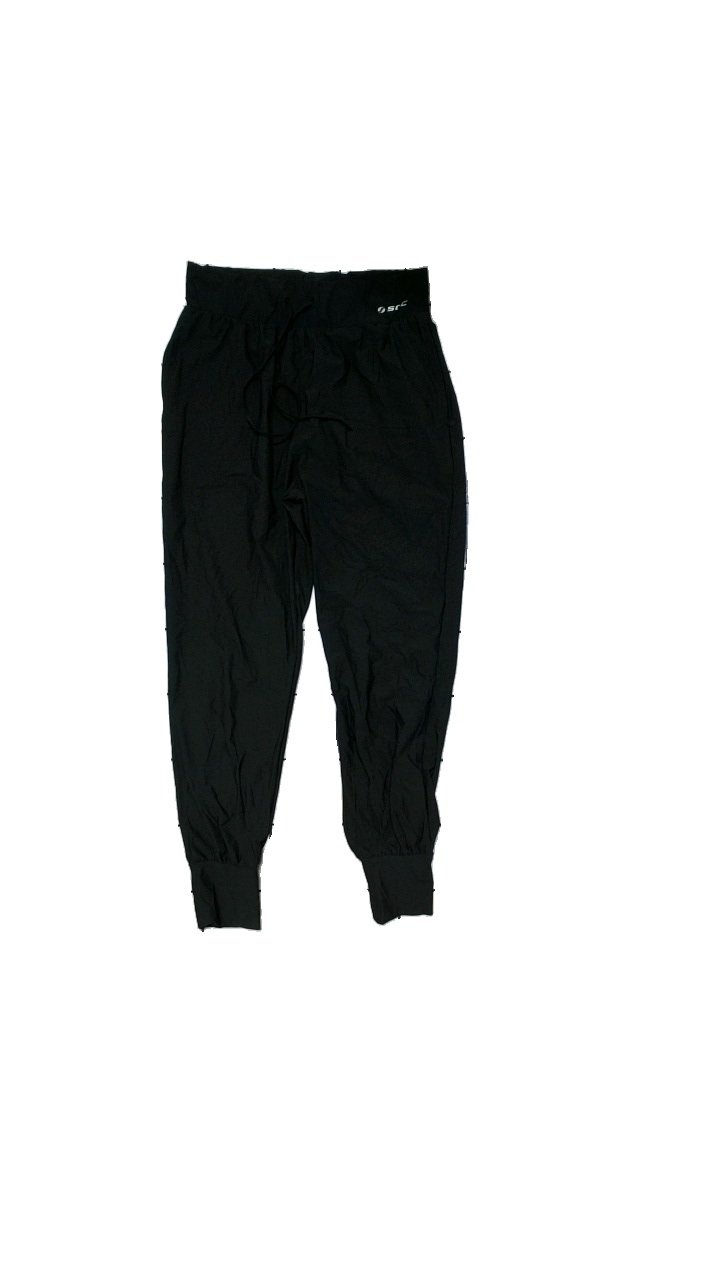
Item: Trousers (Ladies)
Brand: Soc (stadium)
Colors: Black
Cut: Regular
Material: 59% polyamide, 41% elastane
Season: All
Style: Sports
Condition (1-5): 4
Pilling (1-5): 4
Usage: Reuse
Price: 50-100